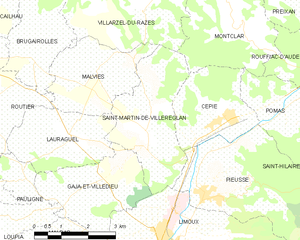
Carte des communes françaises: Saint-Martin-de-Villereglan